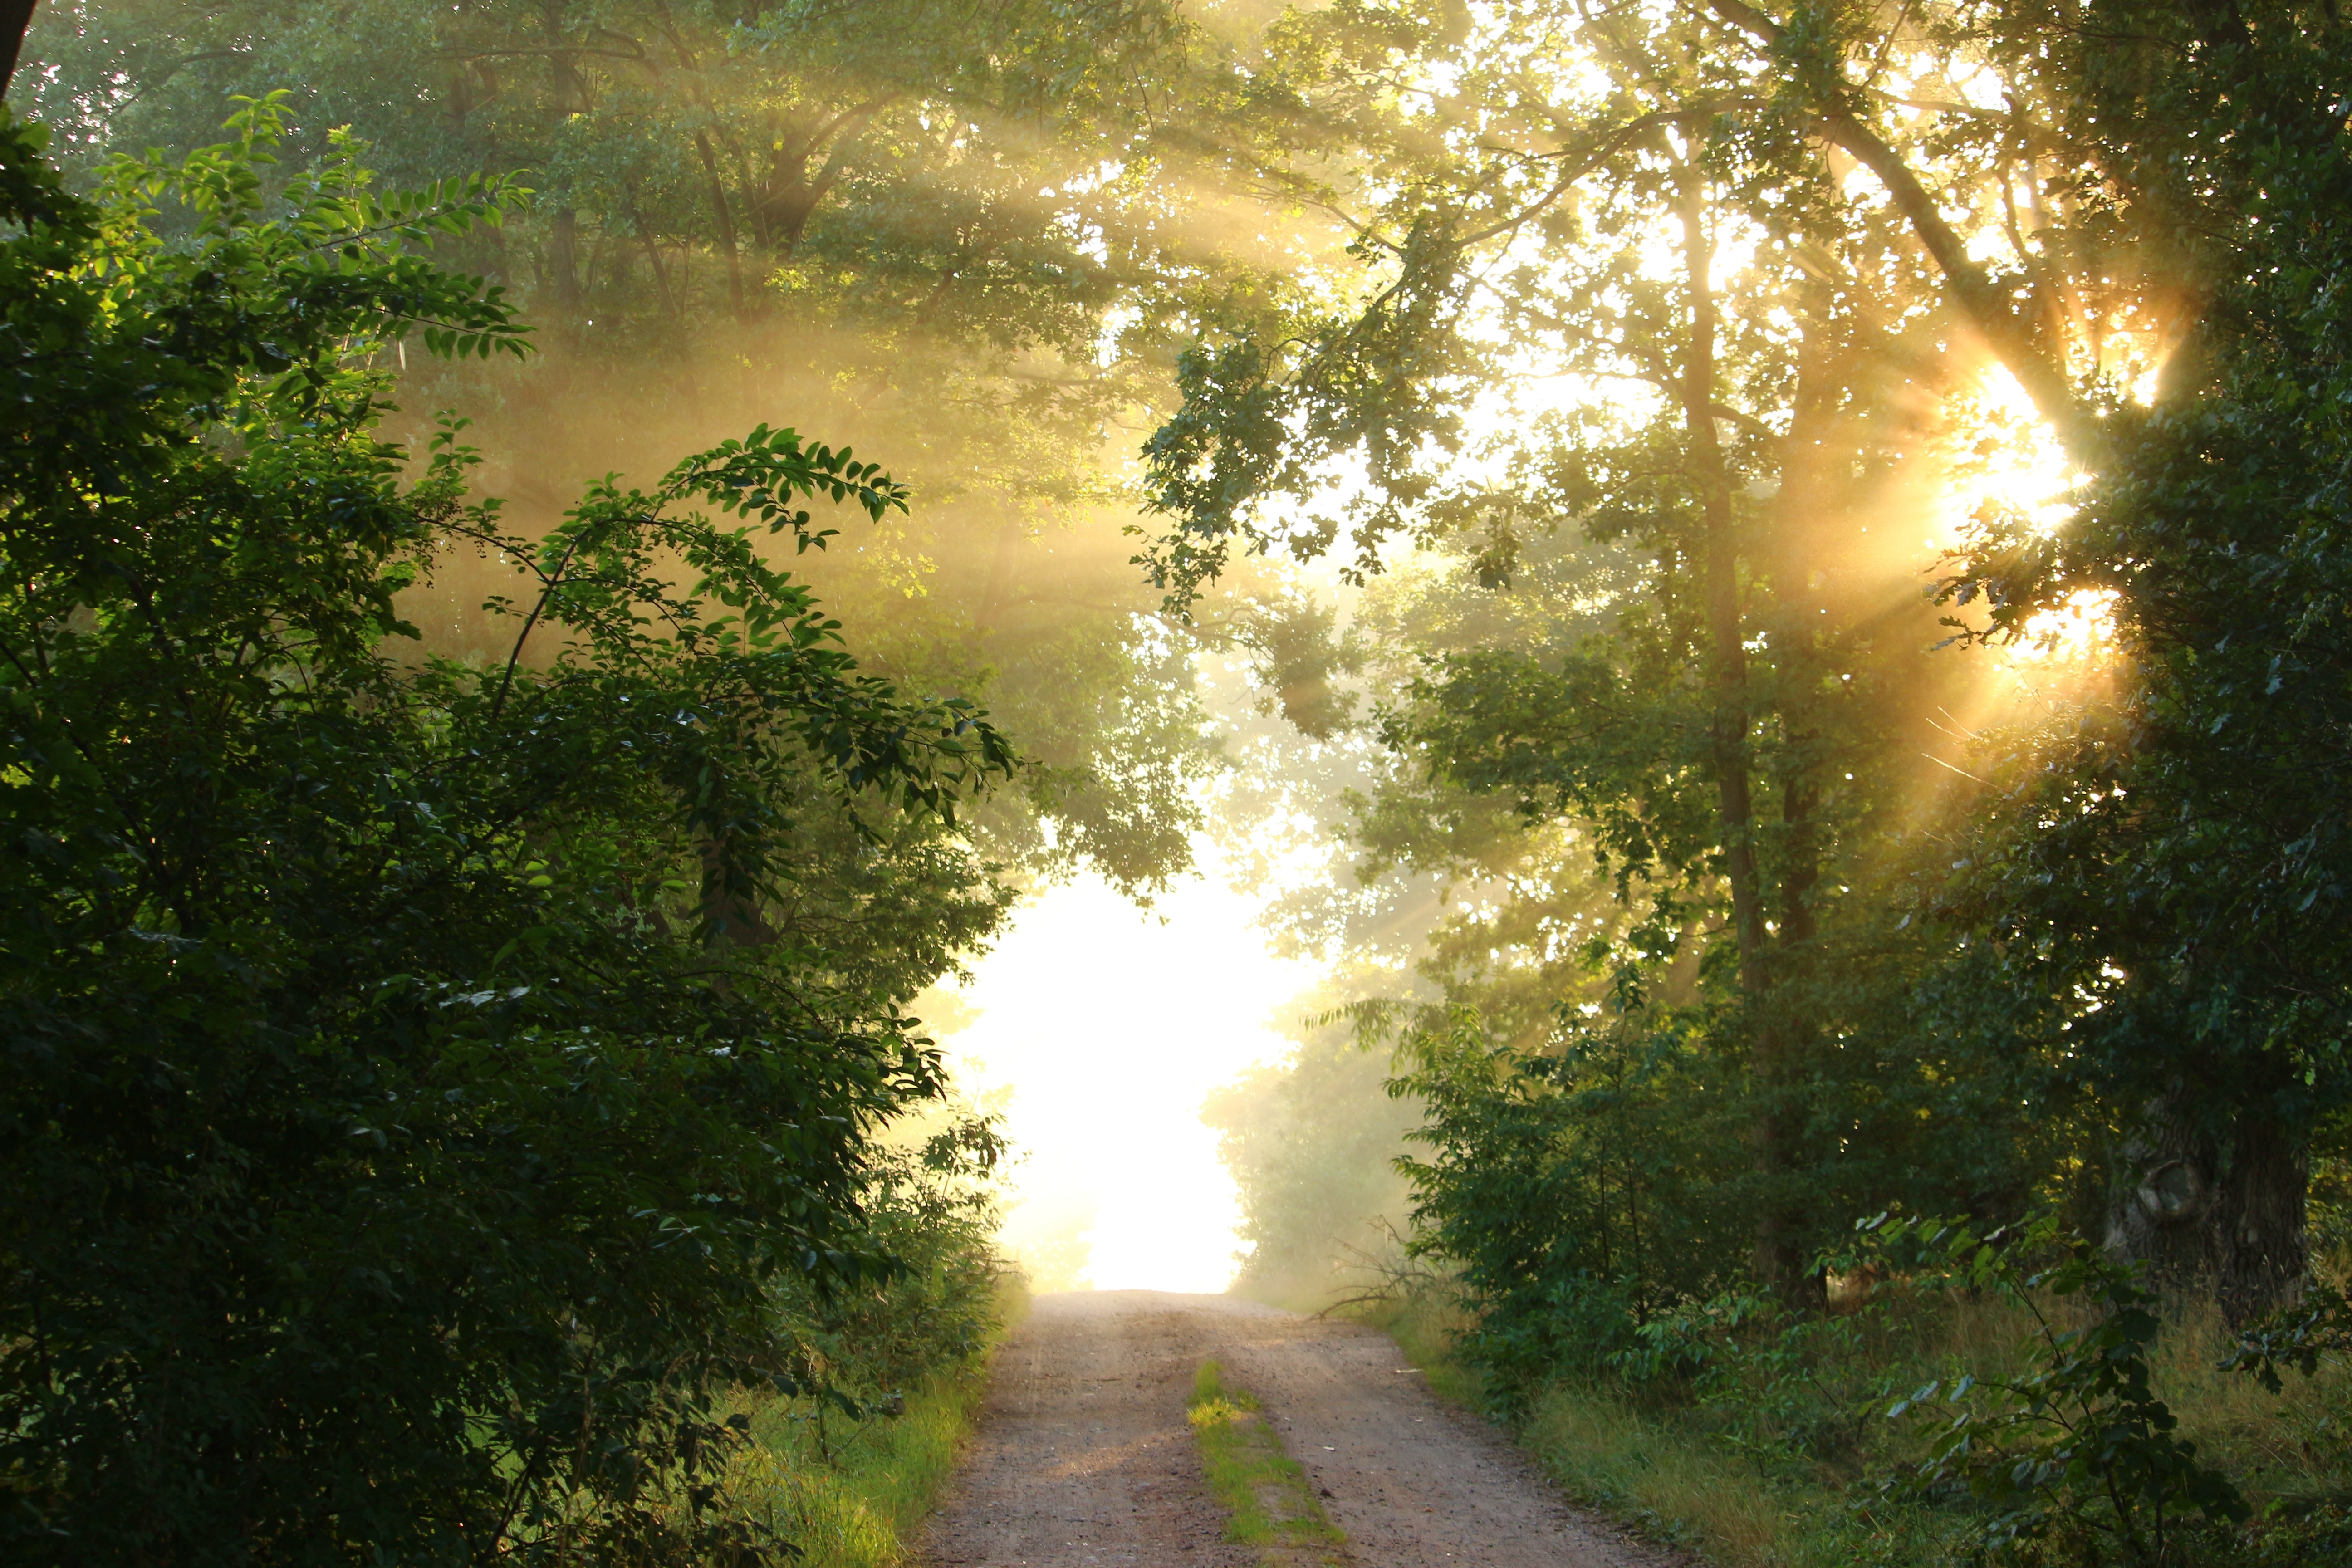
tree, nature, forest, branch, light, sun, fog, mist, sunlight, morning, leaf, mystical, jungle, autumn, trees, leaves, woodland, habitat, mood, away, autumn forest, morning light, early in the morning, natural environment, atmospheric phenomenon, woody plant